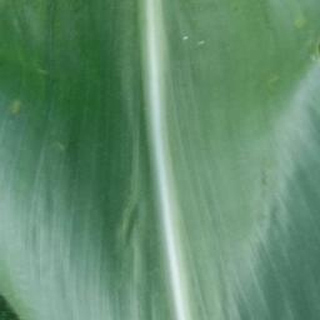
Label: healthy_corn